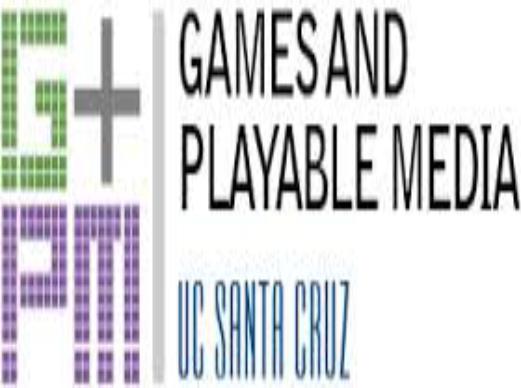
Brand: GPM
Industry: Electronic